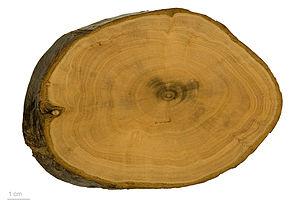
L'abricotier du Japon, mume, ume ou umé est un arbuste à fruits à noyau du genre Prunus, rattaché à la vaste famille des Rosaceae. Il appartient avec l'abricotier P. armeniaca et les autres abricotiers du monde, au sous-genre Prunus section Armeniaca du genre Prunus.